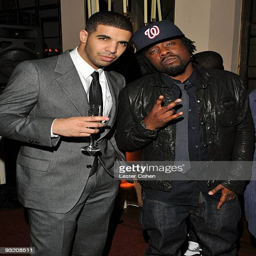
rhythm and blues artist and alternative hip hop artist attend party held